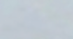
Surface type: concrete